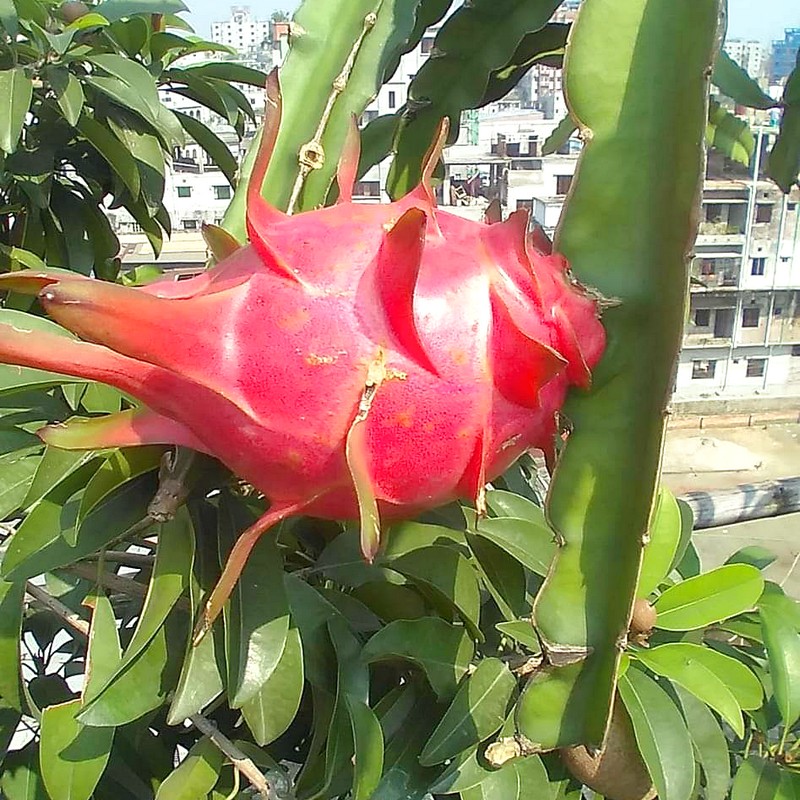
Label: Fresh Dragon Fruit